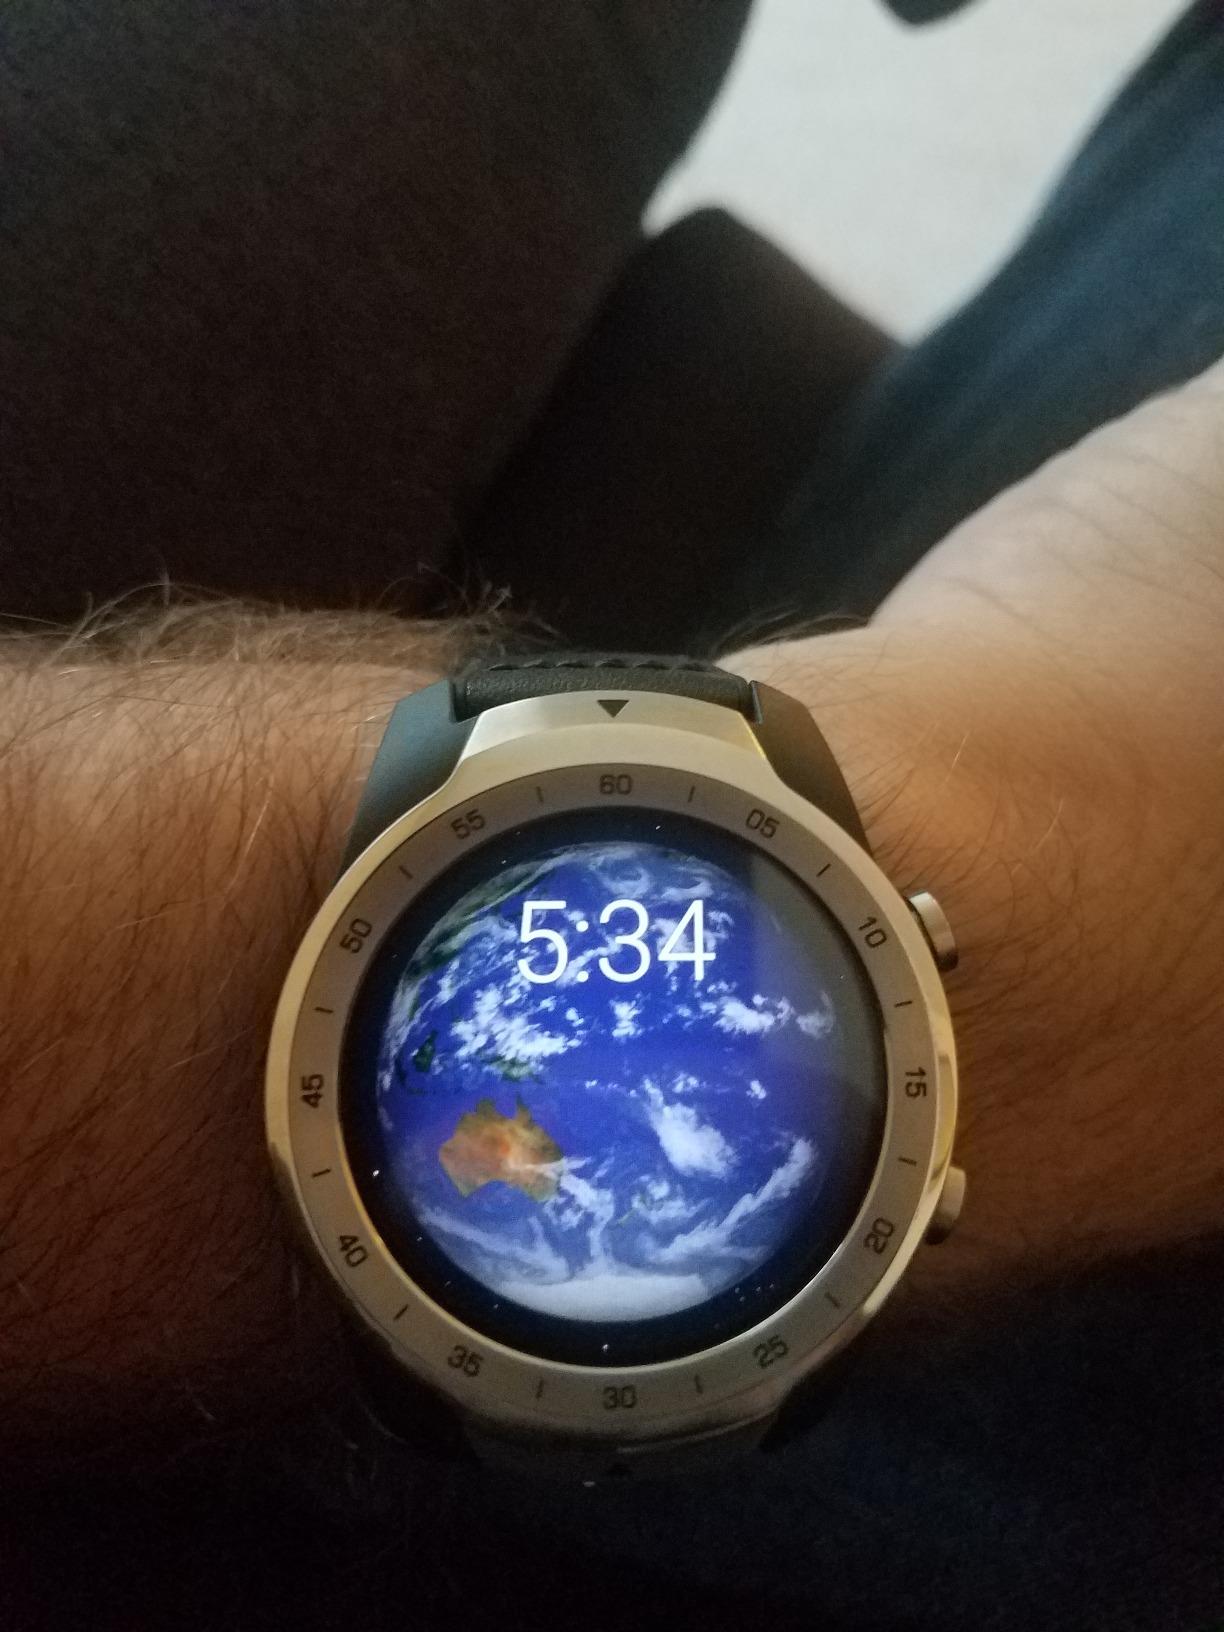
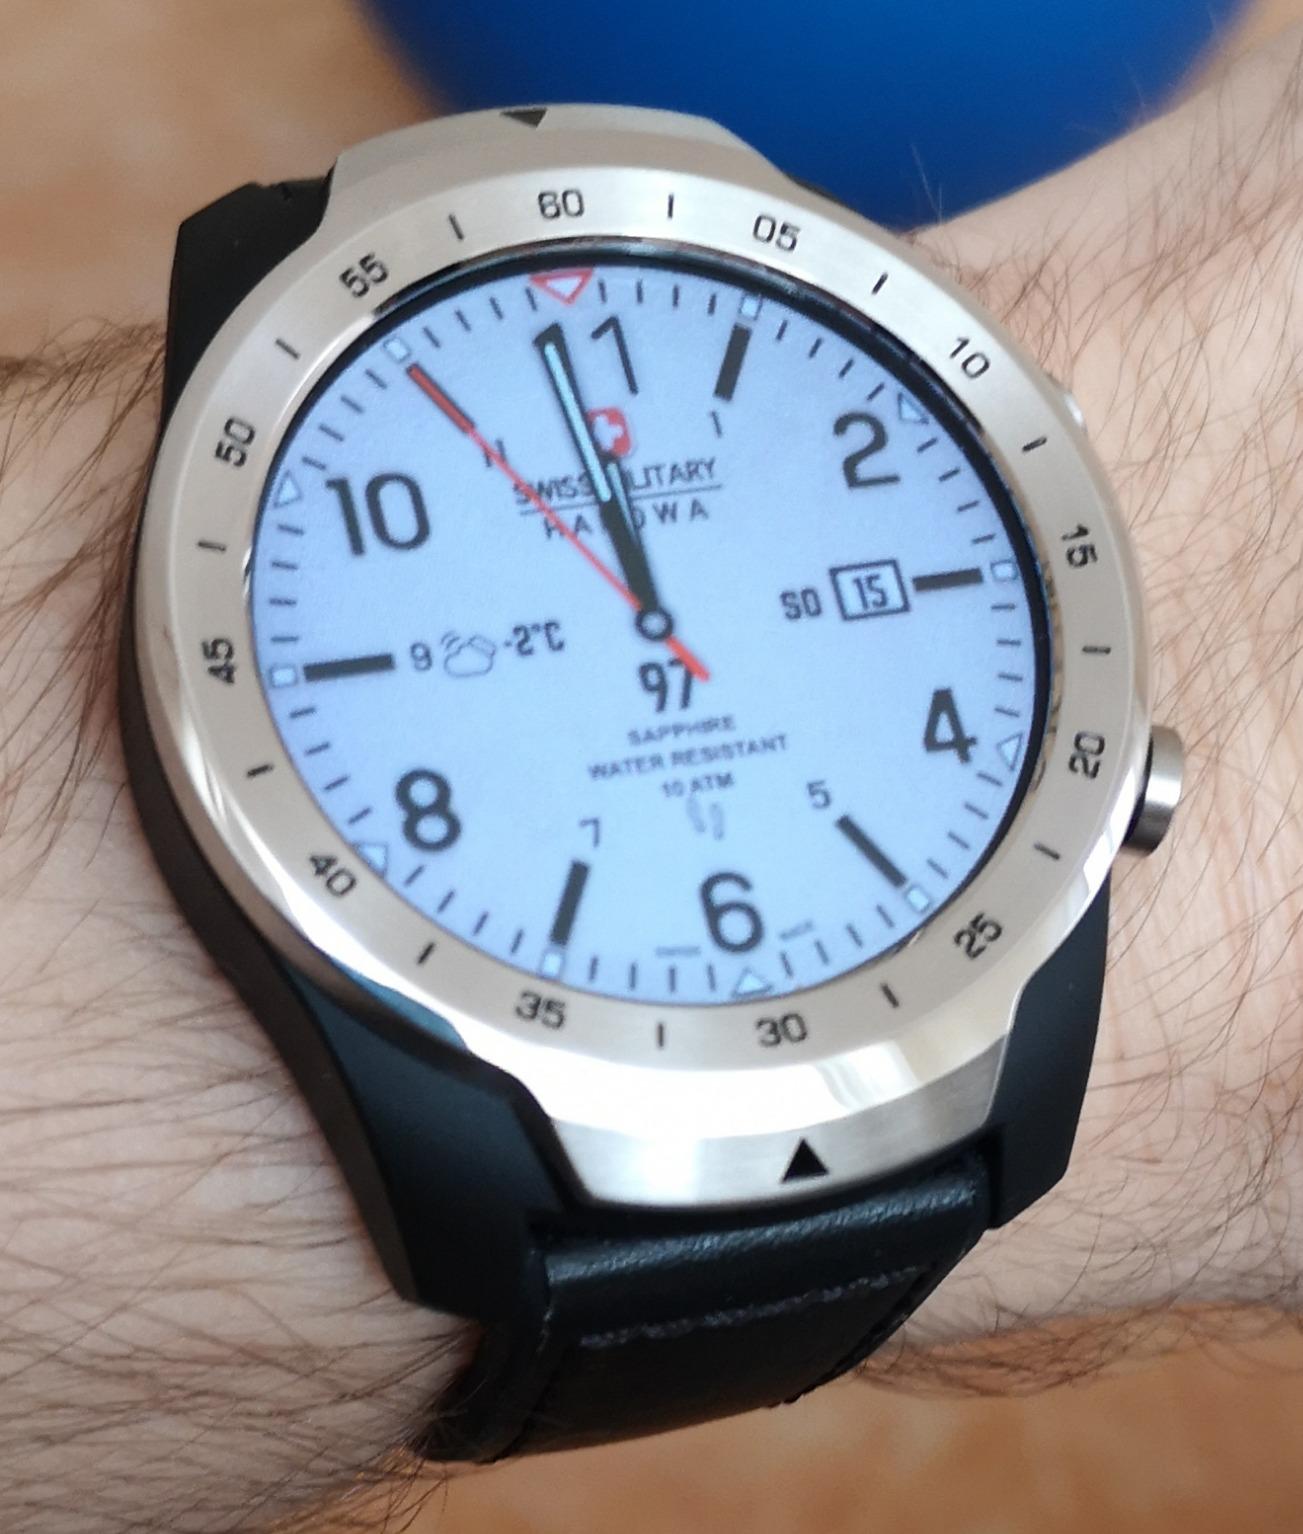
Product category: smartwatch
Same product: yes